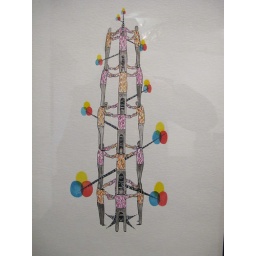
For sale 200 euros including white box frame and postage to anywhere in the EU. 297mm x 420mm